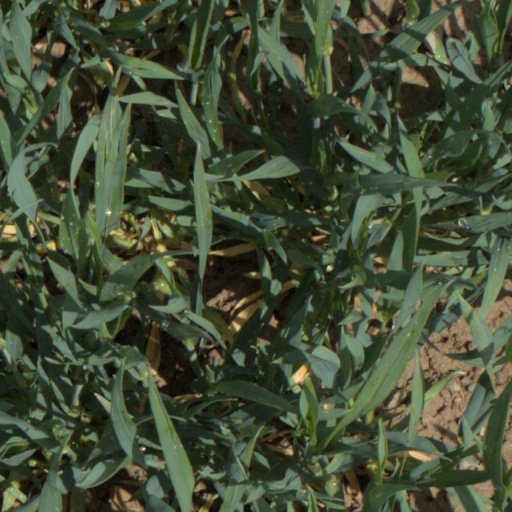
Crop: wheat